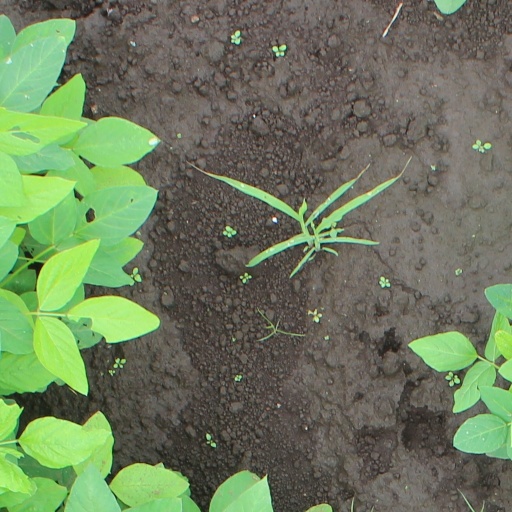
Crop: soybean